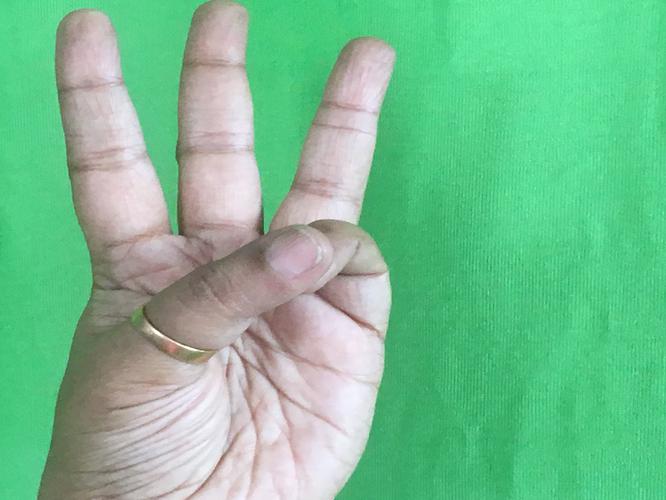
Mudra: Trishulam
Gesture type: single_hand